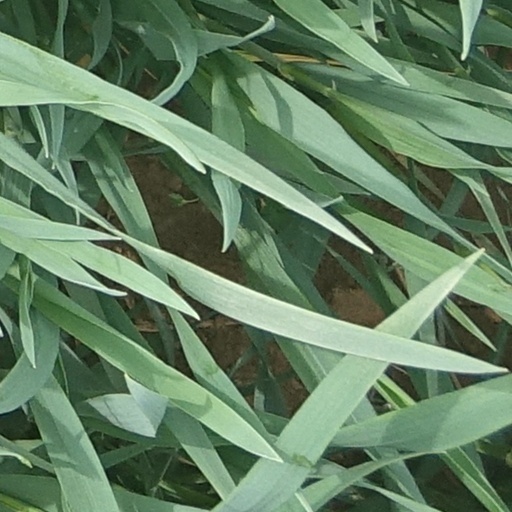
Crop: wheat